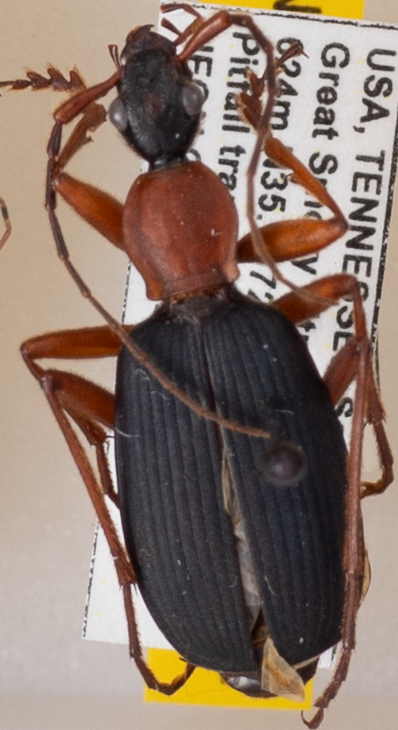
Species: Galerita bicolor
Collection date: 2022-06-21
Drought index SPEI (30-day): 0.168
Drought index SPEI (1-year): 0.668
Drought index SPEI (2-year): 1.13